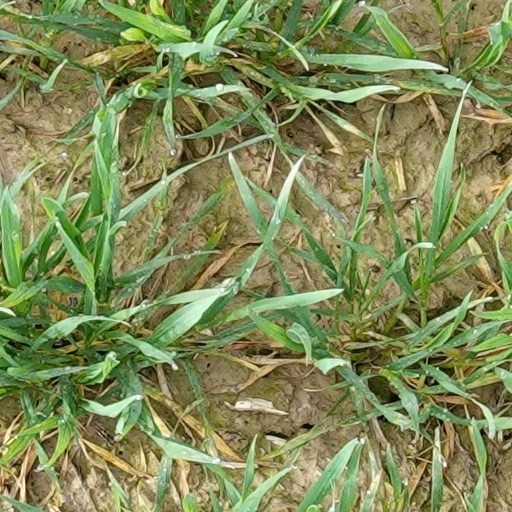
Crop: wheat